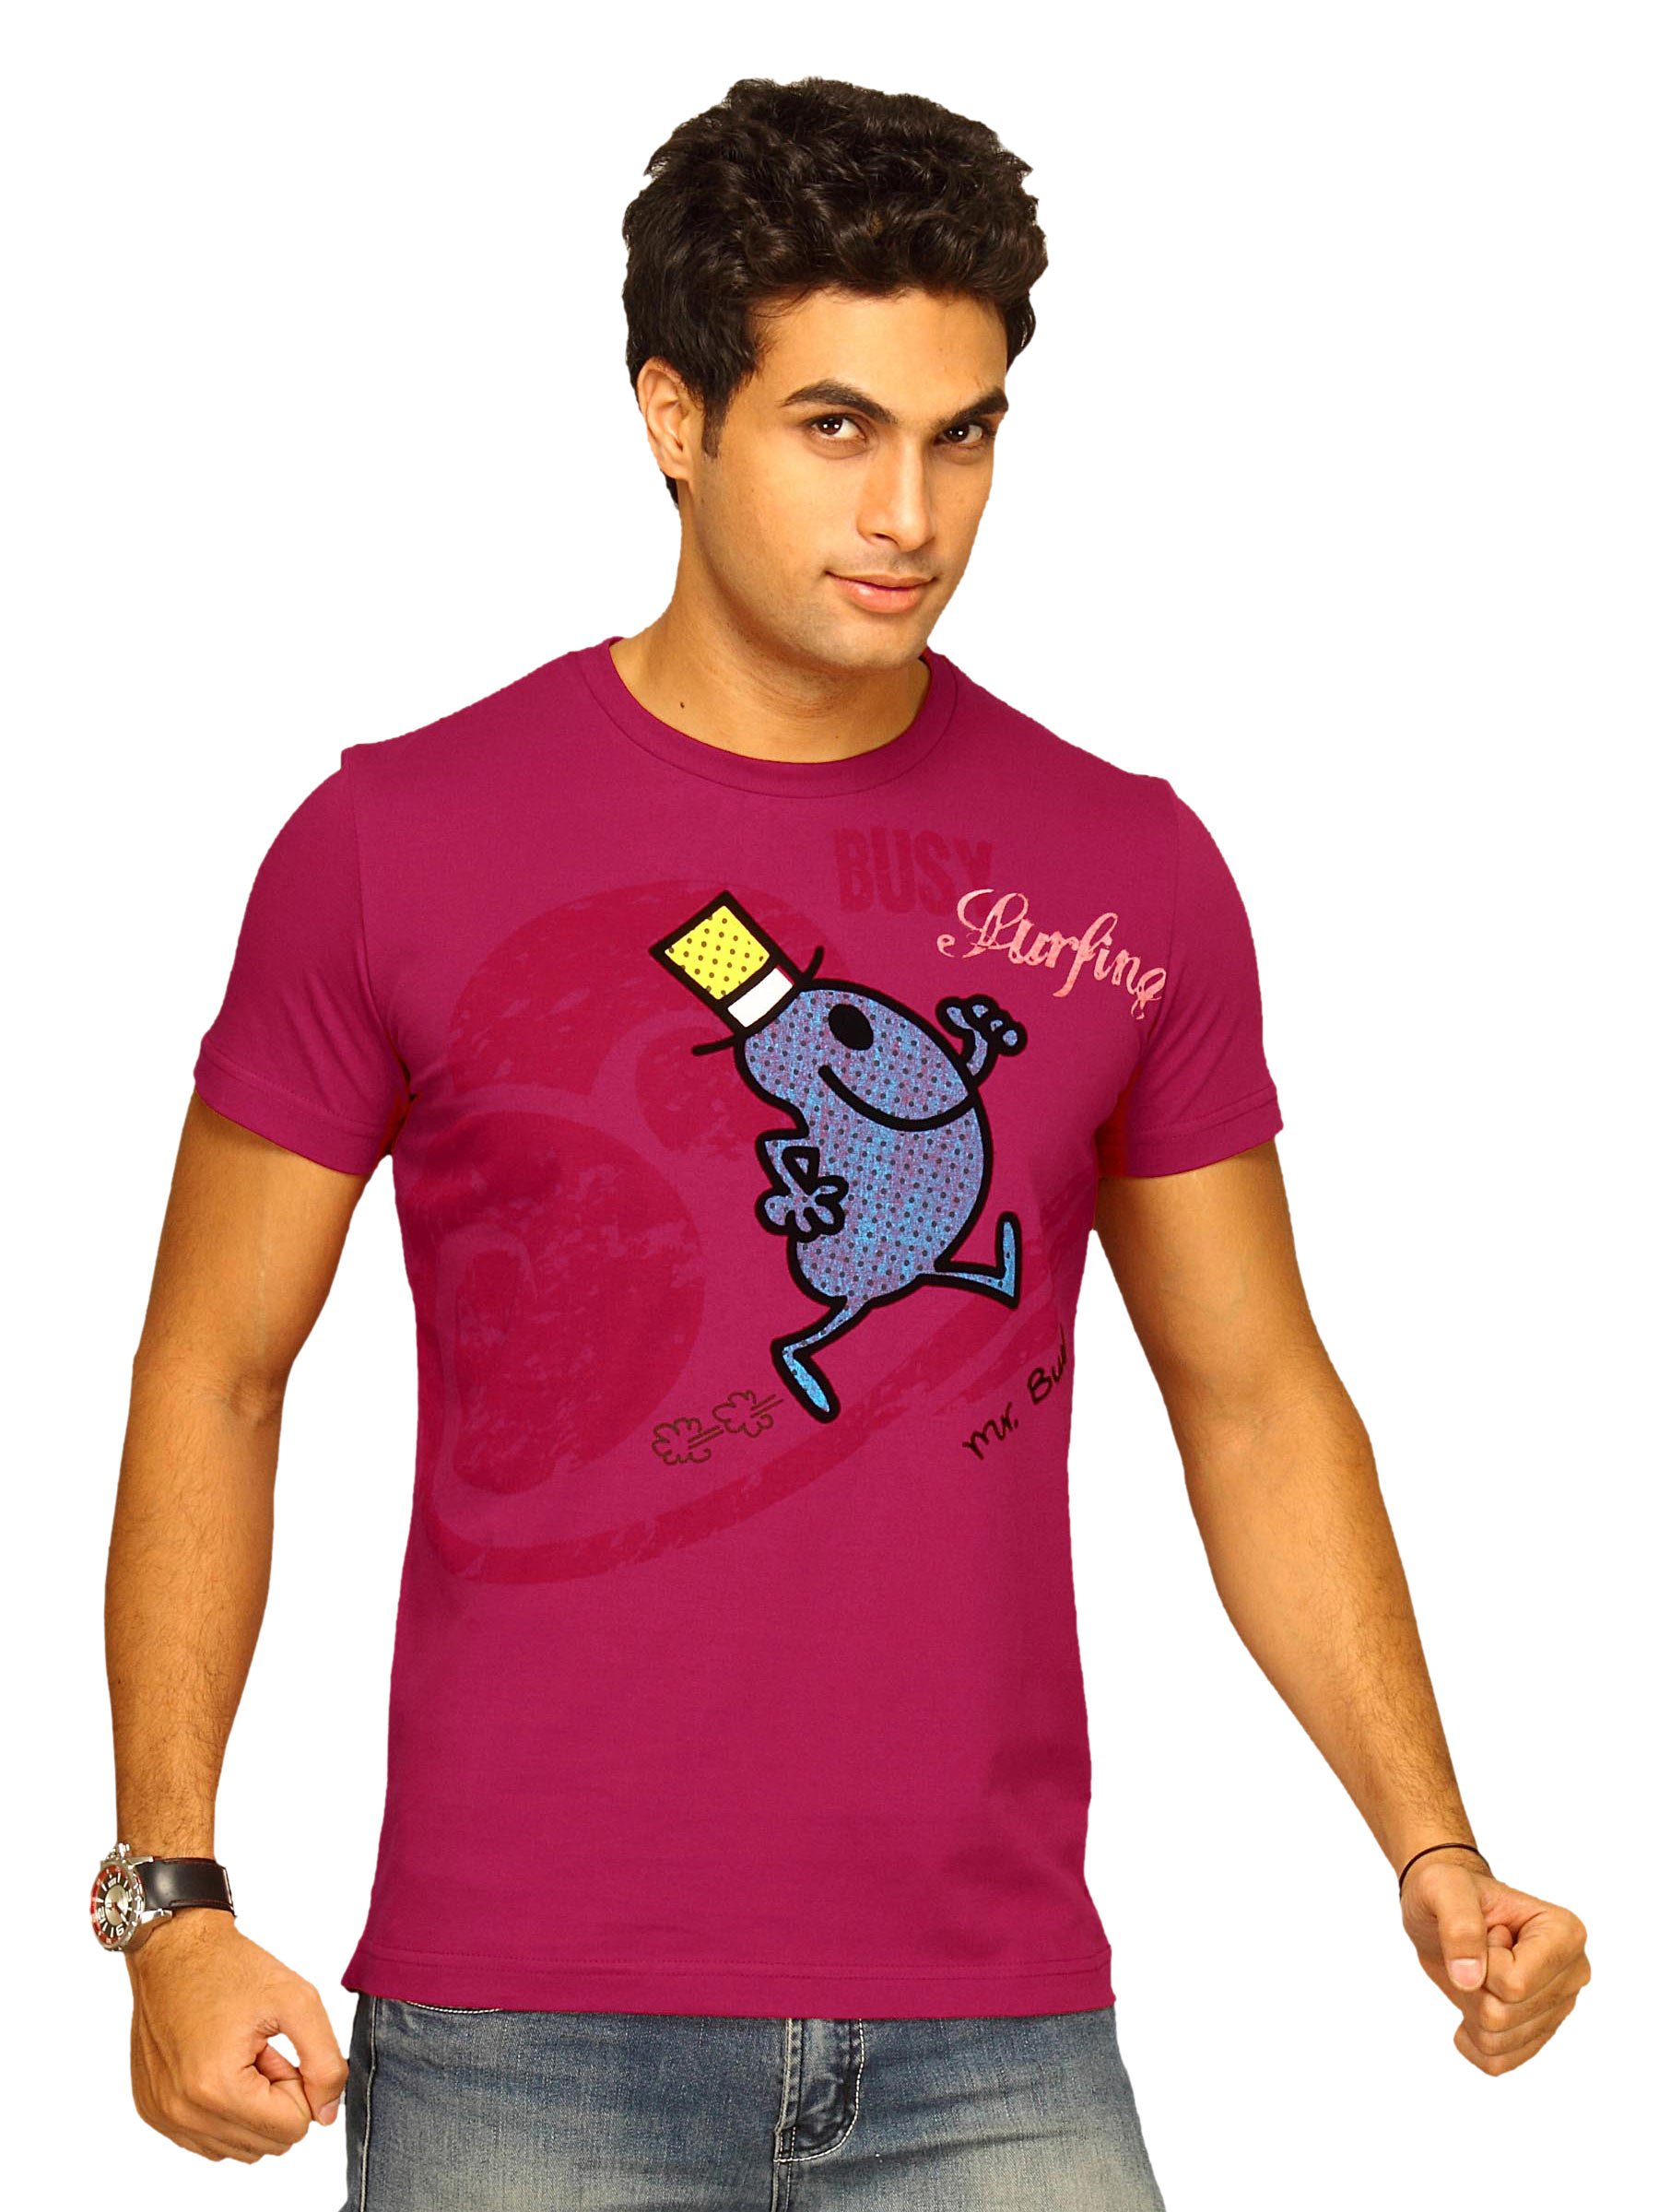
Mr.Men Men's Surfer Chilly Pepper Maroon T-shirt
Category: Apparel / Topwear / Tshirts
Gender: Men
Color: Maroon
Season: Summer 2011
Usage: Casual